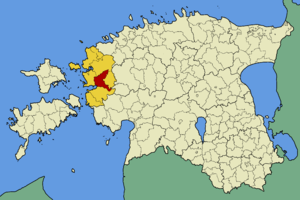
La commune de Martna est une municipalité rurale d'Estonie située dans le Comté de Lääne. Elle s'étend sur une superficie de 269 km² et a 863 habitants.